Santo Stefano, Capri

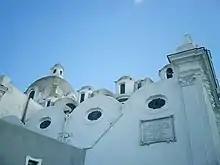
Church of Santo Stefano

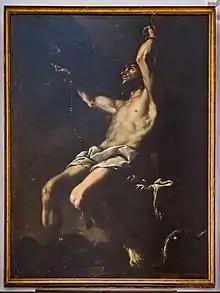
Painting of Saint Sebastian in the Santo Stefano church.

Santo Stefano is a Catholic church and former cathedral on the island of Capri, Italy. Dedicated to Saint Stephen, it is the principal house of worship in the town of Capri. The religious complex was built around the Piazza Umberto I square in the seventeenth century. The archbishop's palace is now used as the town hall ("Municipio"). Santo Stefano and Chiesa di San Costanzo are the island's two oldest churches.